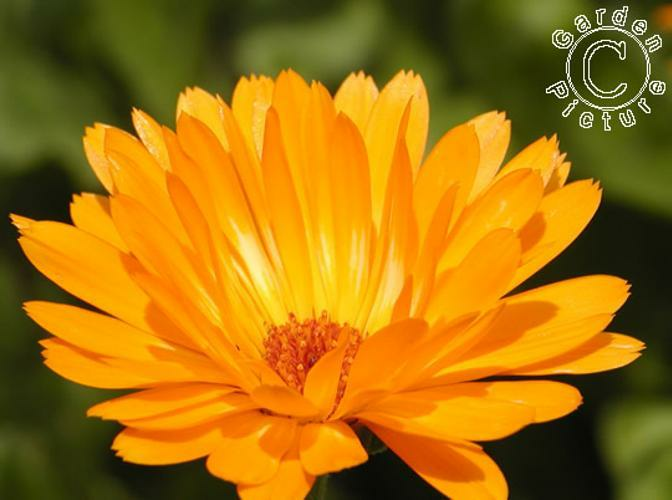
Flower: english marigold